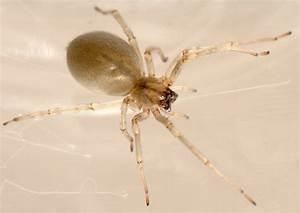
spider